Marvel Strike Force

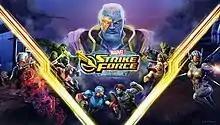
Loading screen for Marvel Strike Force ("Ant-Man and the Wasp" update)

Marvel Strike Force is a turn-based role-playing mobile game by FoxNext (later acquired by Scopely) for Android, iOS, and iPadOS platforms. The game was launched worldwide on March 28, 2018, and is primarily set in the Marvel Universe.